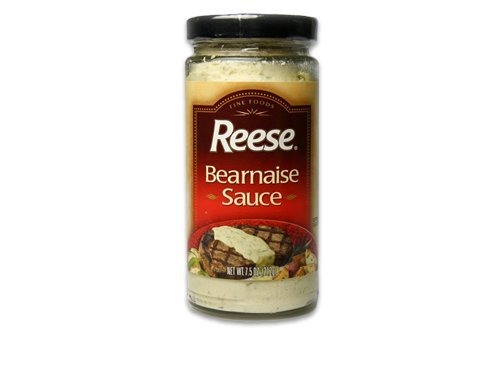
Item Name: Reese Bernaize Sauce 7.5 oz (Pack of 12)
Value: 12.0
Unit: Count

Price: 26.93